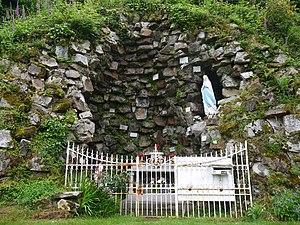
La grotte de Lourdes.
Après les apparitions de Lourdes, de très nombreuses répliques de la grotte de Lourdes sont réalisées, jusqu'en 1914. Ce n'est évidemment pas une date butoir. Après cette date, le nombre de copies de la grotte continue toujours d'évoluer. En 2015, un auteur a répertorié en France plus de 765 sites, et dans le reste du monde 321 copies de la grotte.
Saint-Calais-du-Désert est une commune française, située dans le département de la Mayenne en région Pays de la Loire, peuplée de 387 habitants.